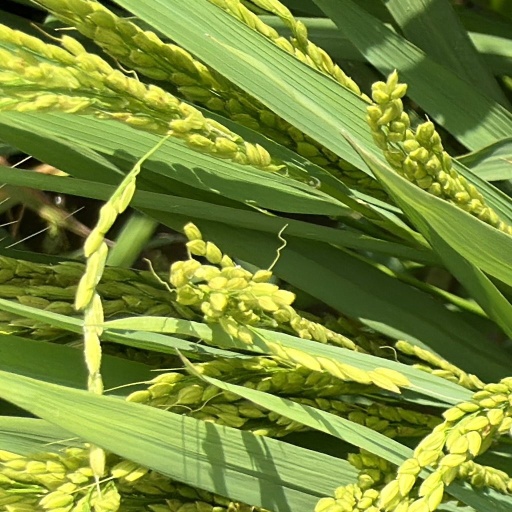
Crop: rice